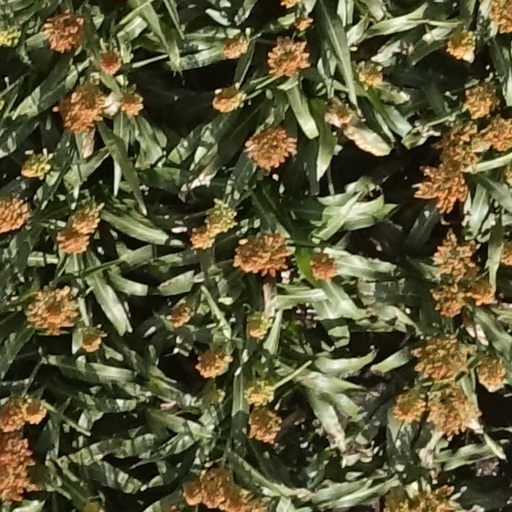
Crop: sorghum